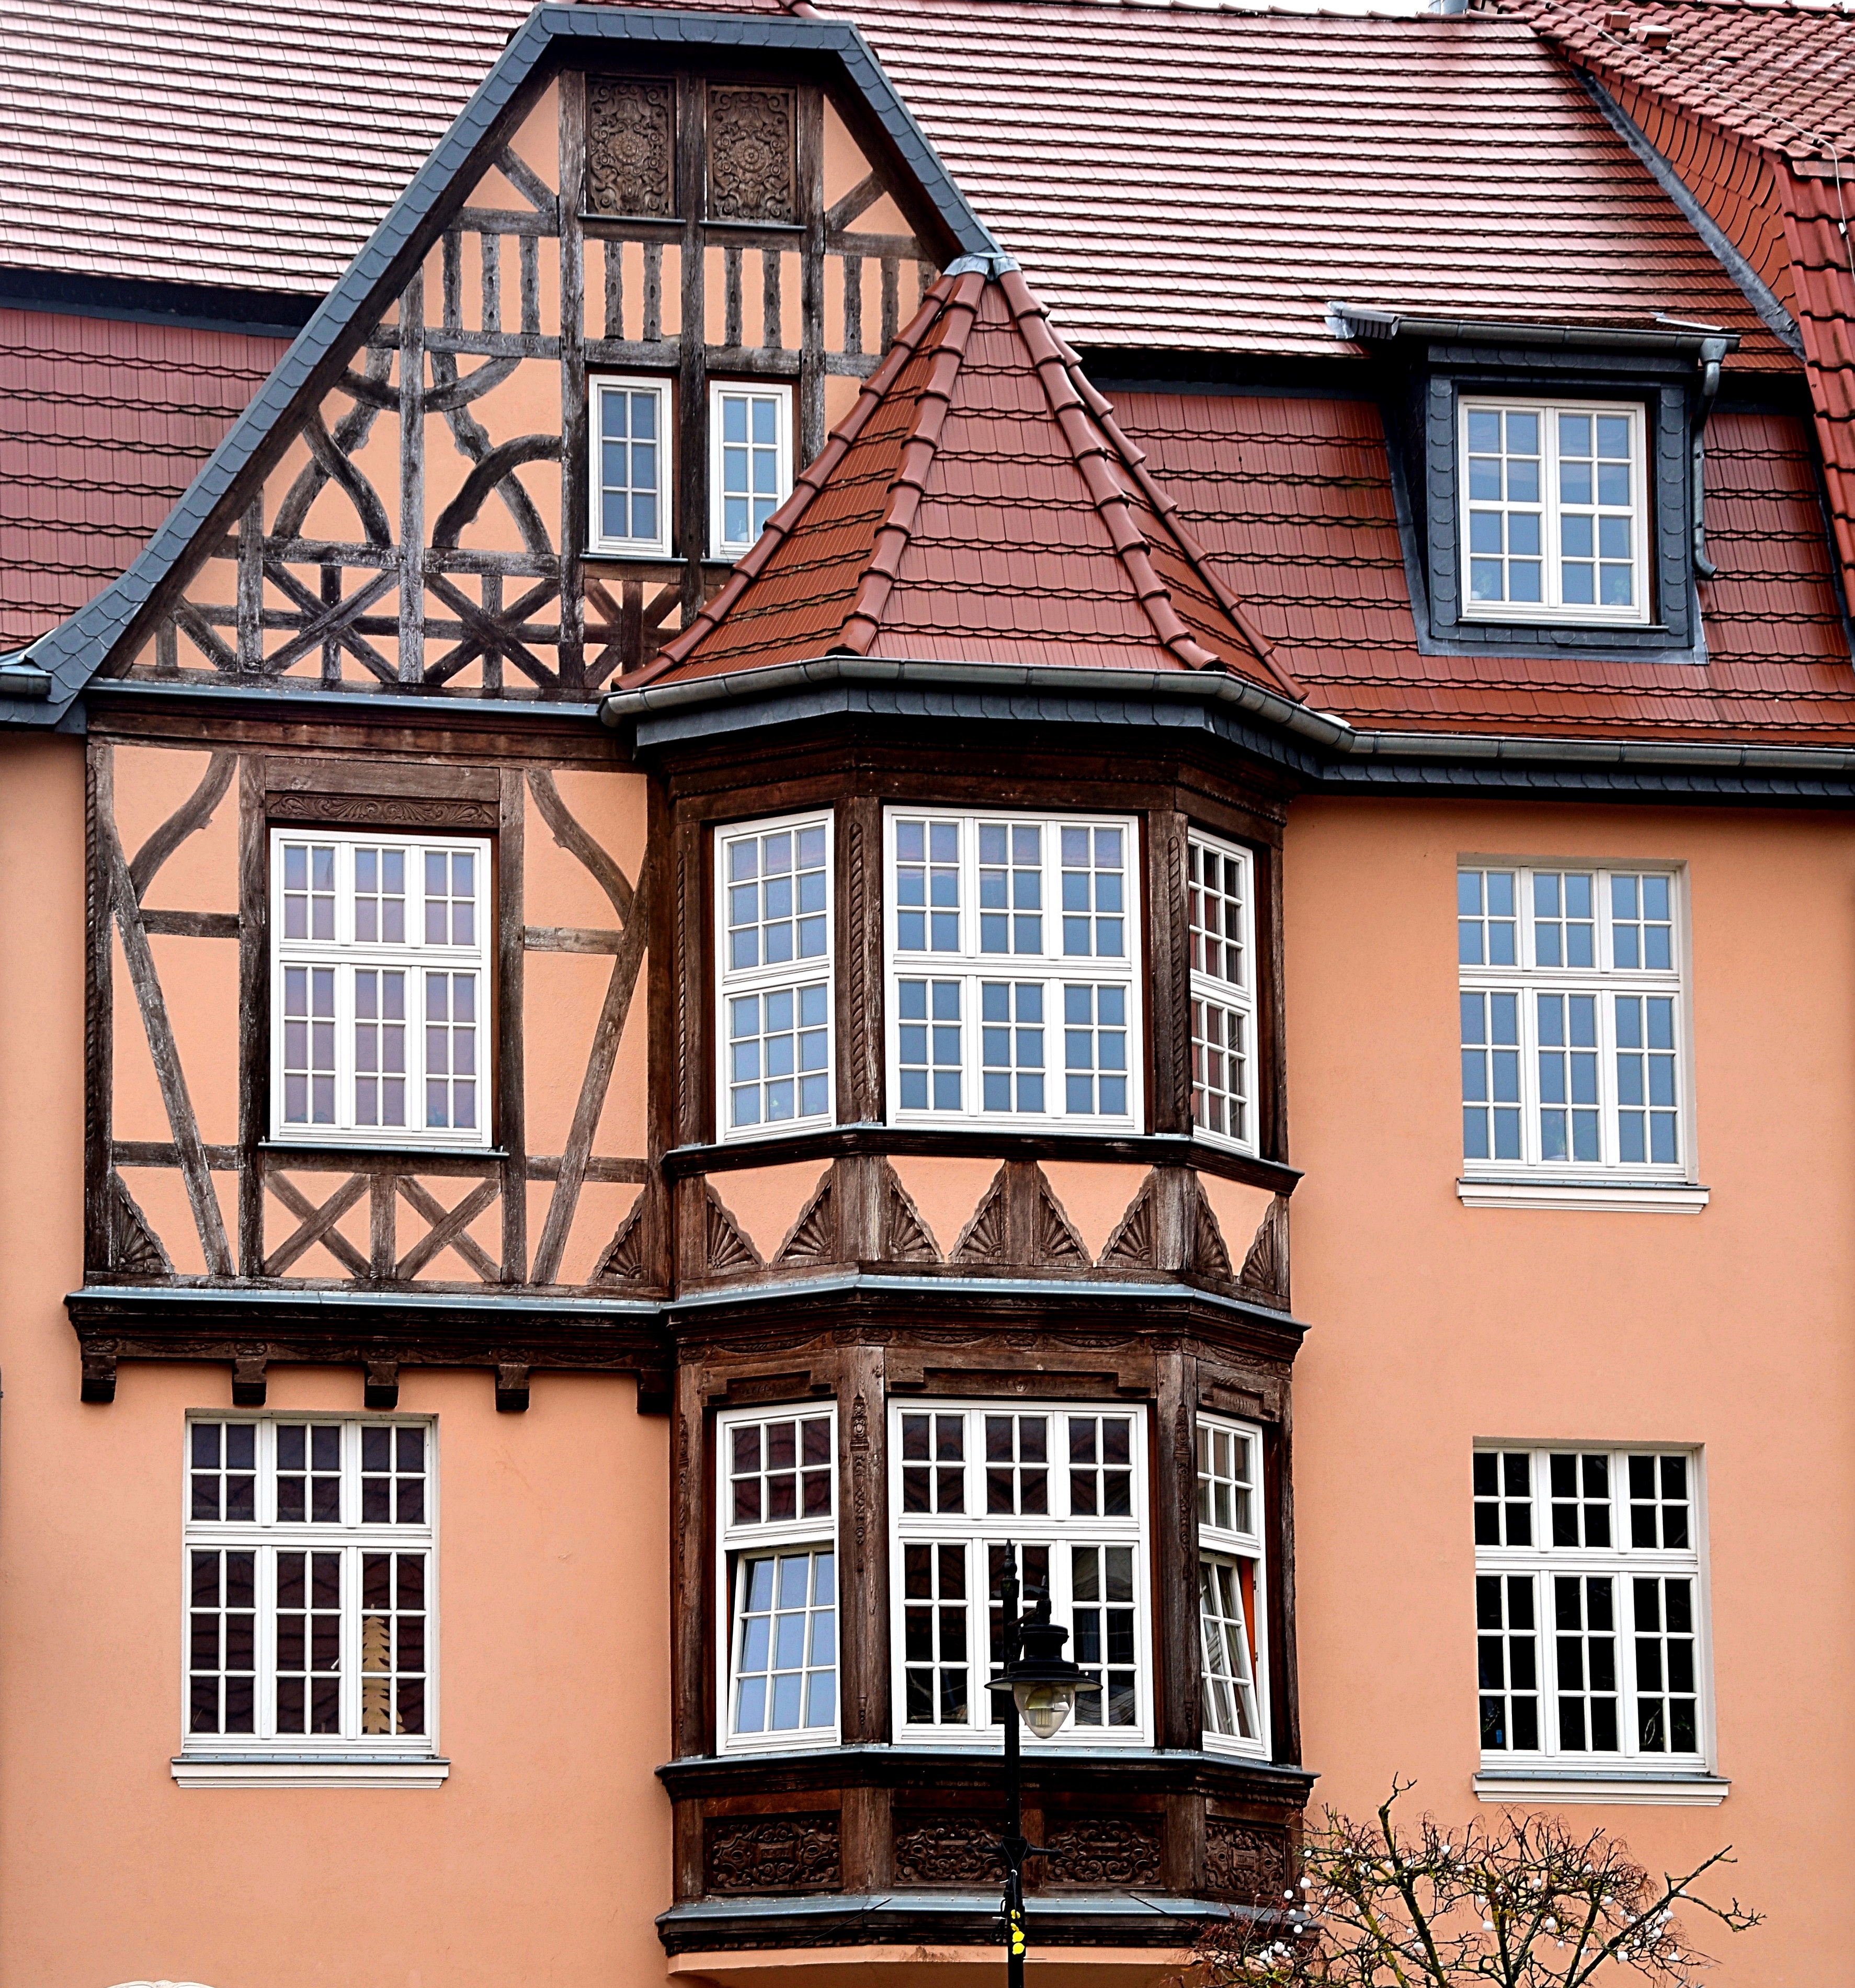
architecture, wood, house, window, roof, home, cottage, facade, property, brick, material, historic building, estate, brickwork, siding, truss, historic old town